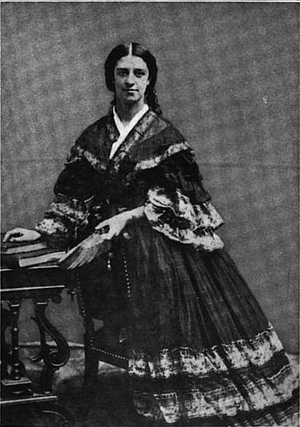
Susan Hale, née le 5 décembre 1833 à Boston et morte le 17 septembre 1910 à Matunuck, est une écrivaine, artiste-peintre et une voyageuse américaine.